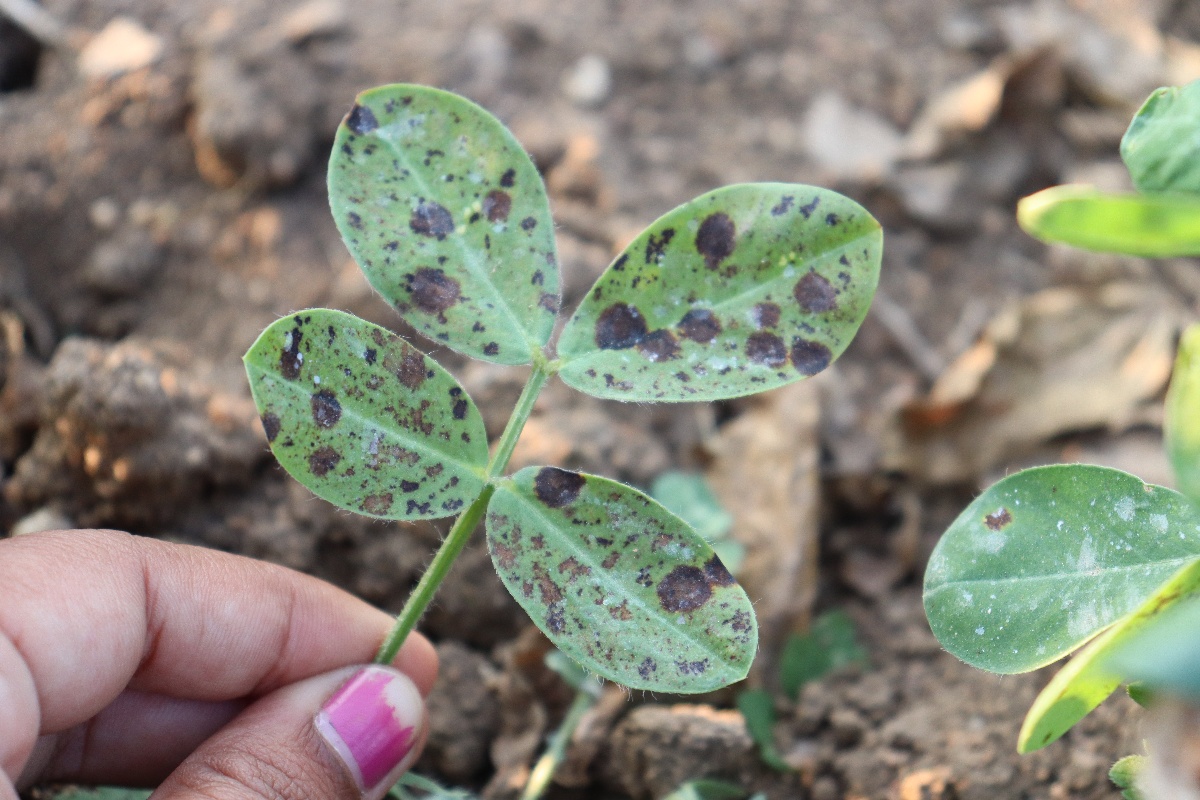
Label: late leaf spot